The Overstory

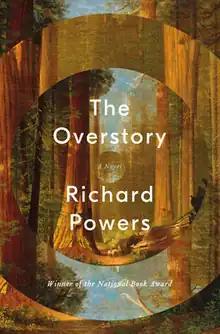
First edition cover

The Overstory is a novel by American author Richard Powers, published in 2018 by W. W. Norton & Company. The book follows nine Americans whose unique life experiences with trees bring them together to address the destruction of forests. Through interwoven narratives spanning multiple generations, the novel explores themes of environmental activism, the interconnectedness of living things, and humanity's relationship with the natural world.